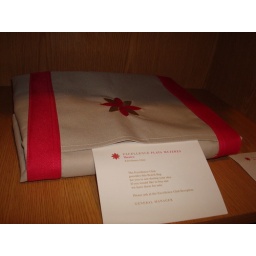
This beach bag is in the room for your use during your stay.